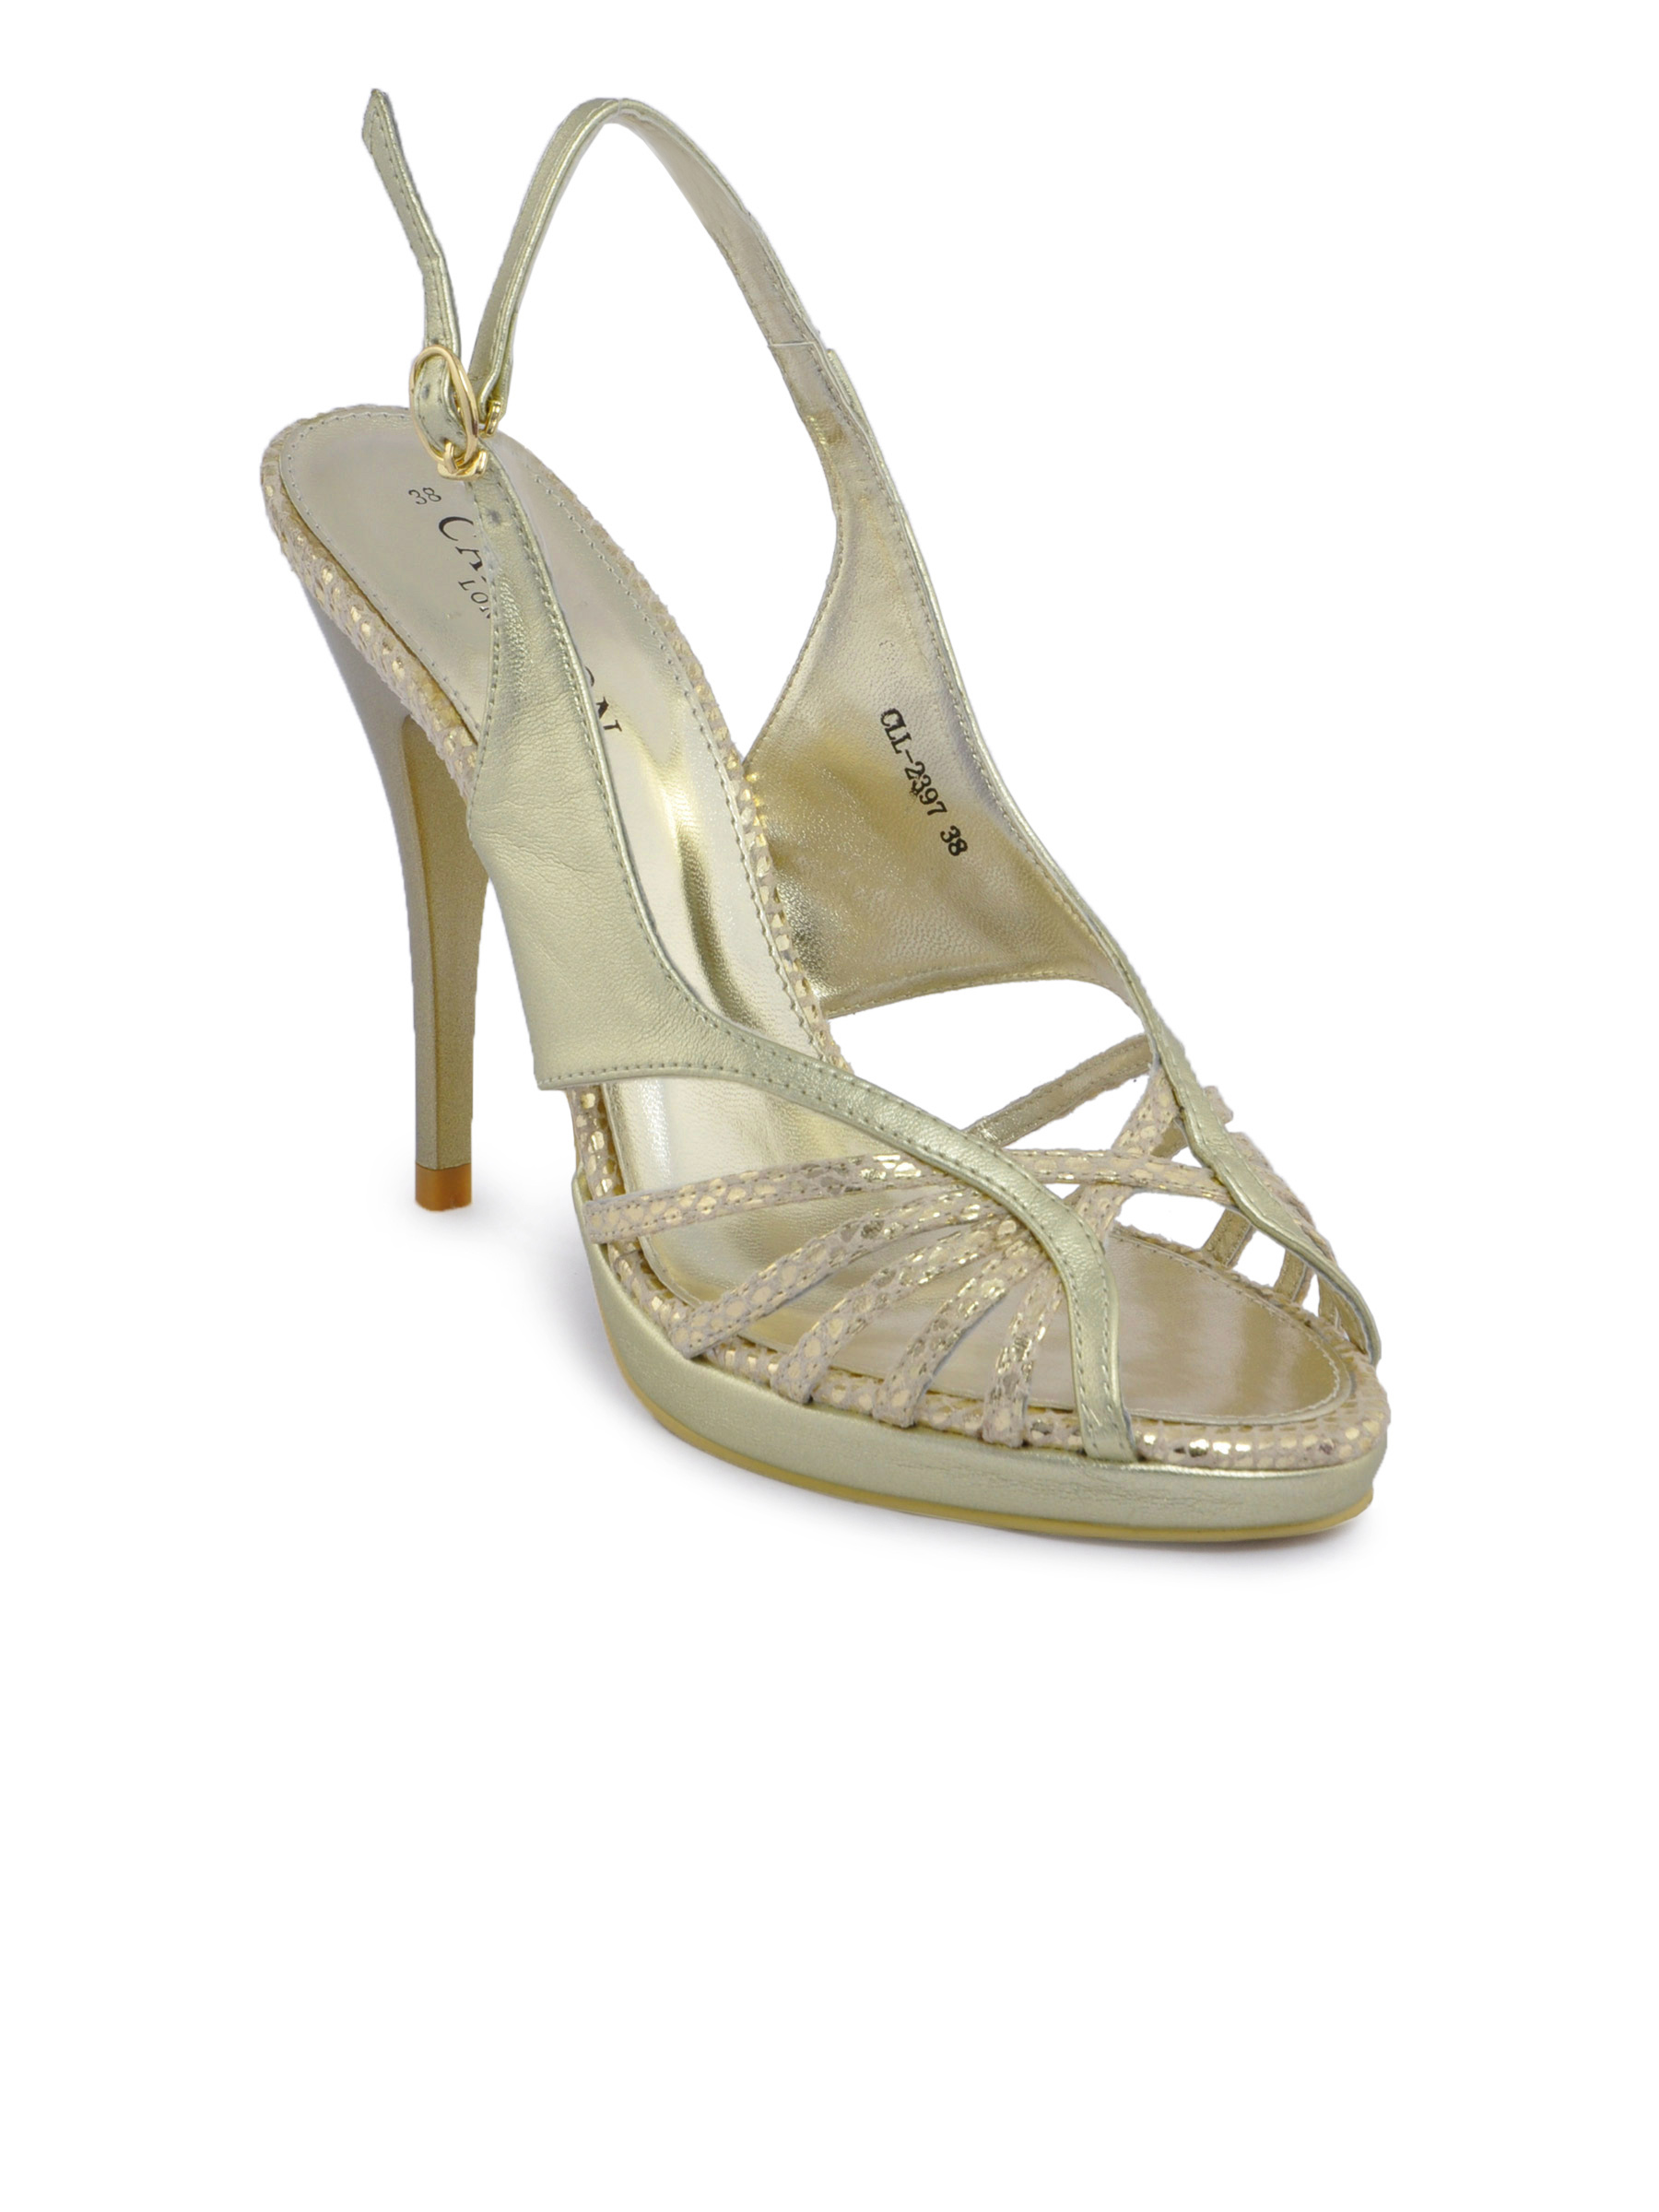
Carlton London Women Classy Gold Sandals
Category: Footwear / Shoes / Flats
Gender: Women
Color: Gold
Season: Fall 2011
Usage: Casual